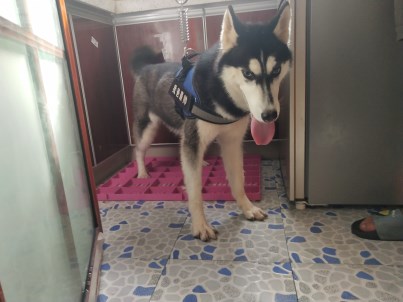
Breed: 1160-n000003-Siberian_husky